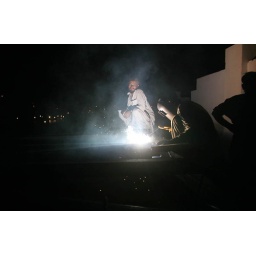
A welder doing his work in night time, building a over head bridge in Karachi, Pakistan,